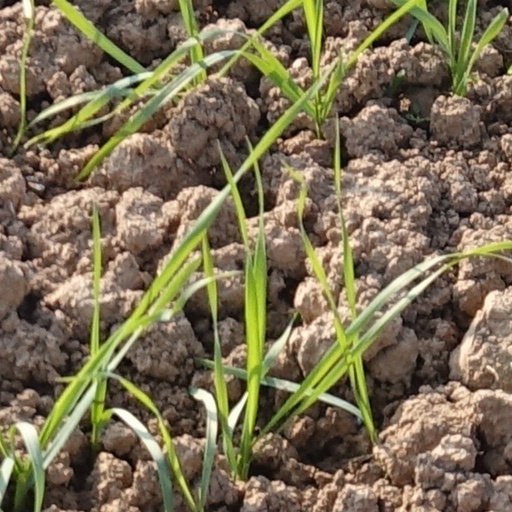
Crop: wheat